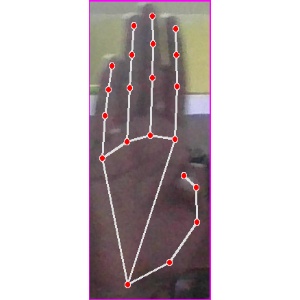
अक्षर: झ